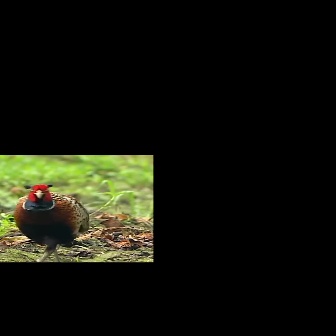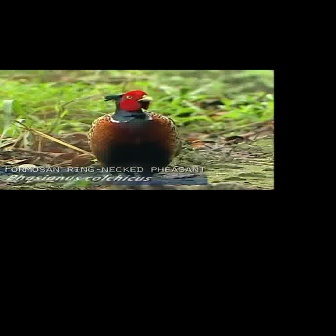
  Please identify the target specified by the bounding box [11,183,90,262] in the first image and locate it in the second image. Return the coordinates in [x_min,y_min,x_max,y_max] format.
Answer: [85,88,184,187]